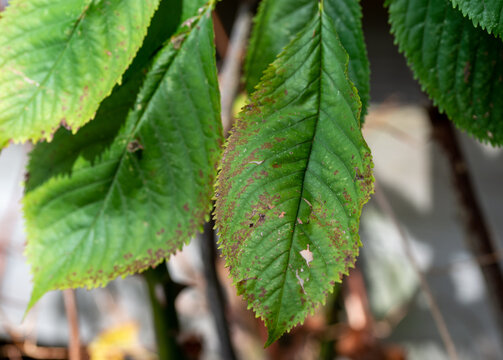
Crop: cherry
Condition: spot